Musgrave Park, Cork

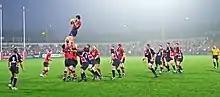
A line-out during a rugby match between Munster and Scarlets at Musgrave Park

Musgrave Park is home to Dolphin RFC and Sundays Well RFC. Each club has their own pitch on the east side of the main stadium. The stadium hosts some home fixtures of the United Rugby Championship's Munster Rugby. However Thomond Park, Limerick is the venue for all European Rugby Champions Cup games.